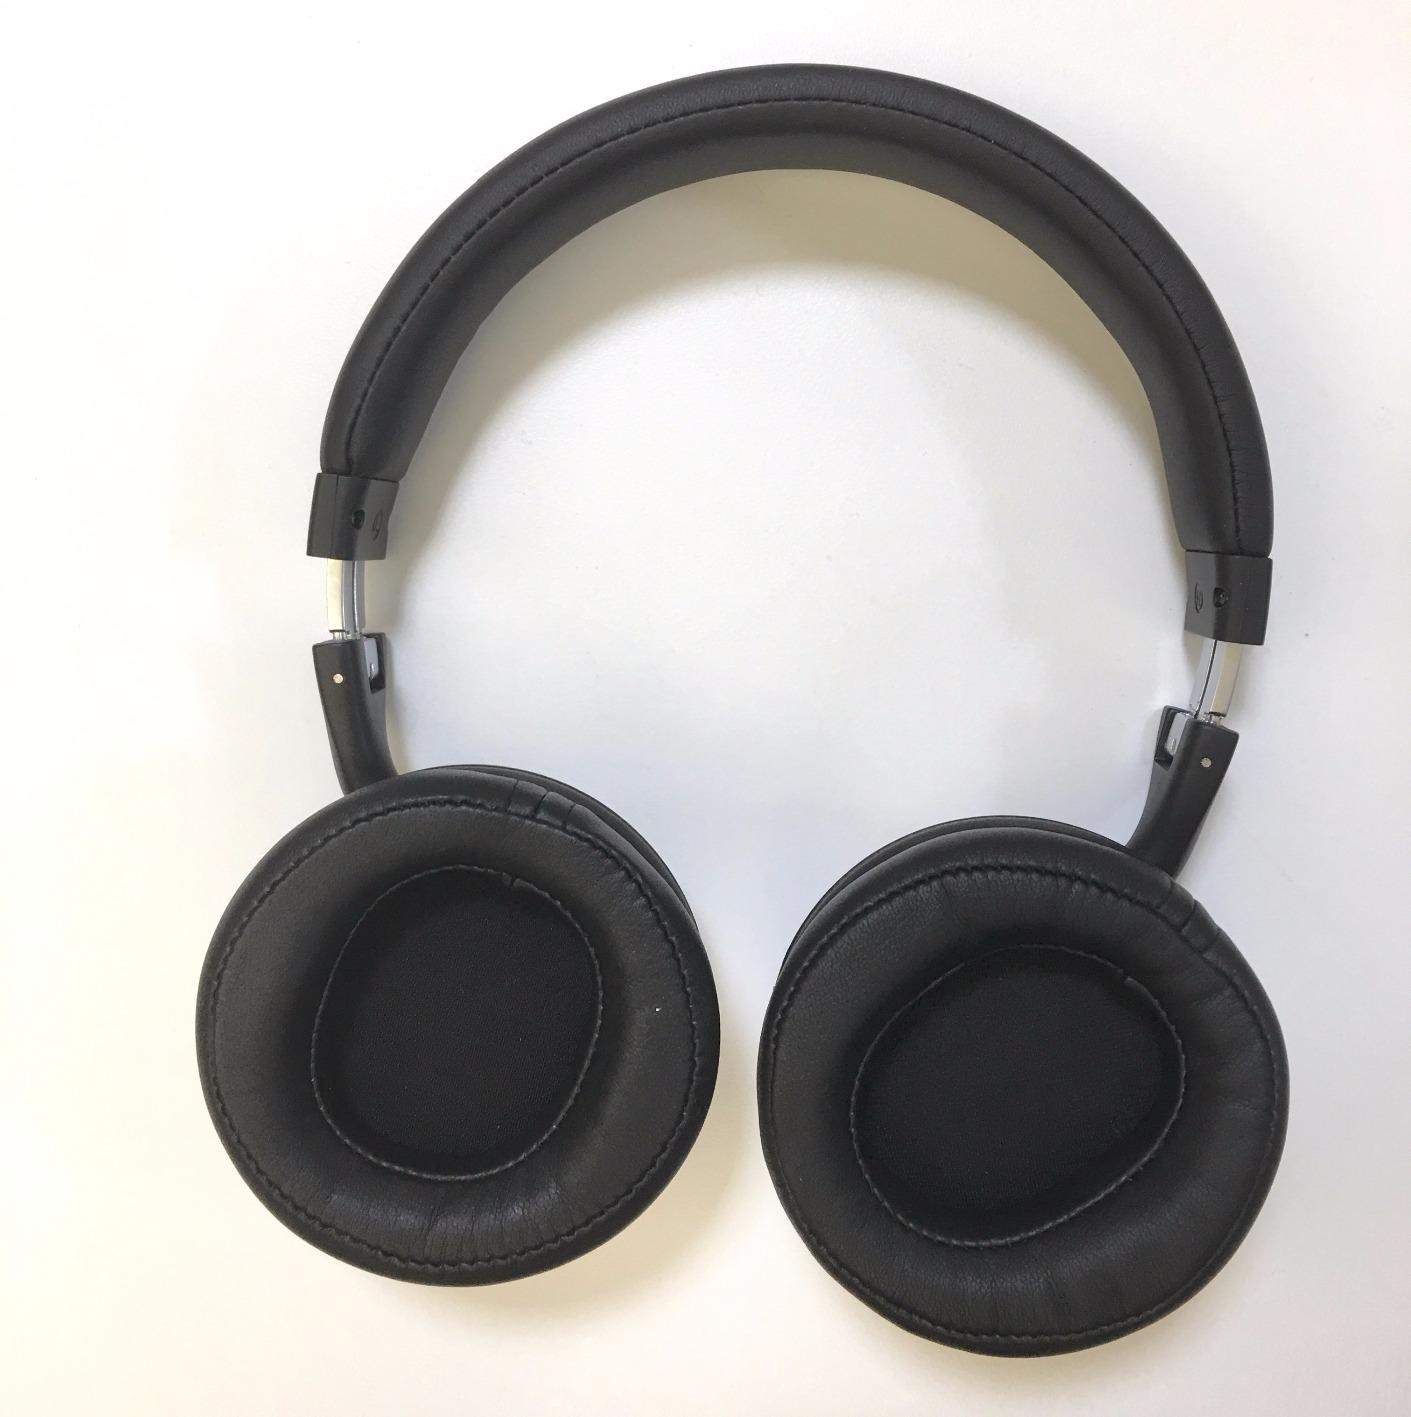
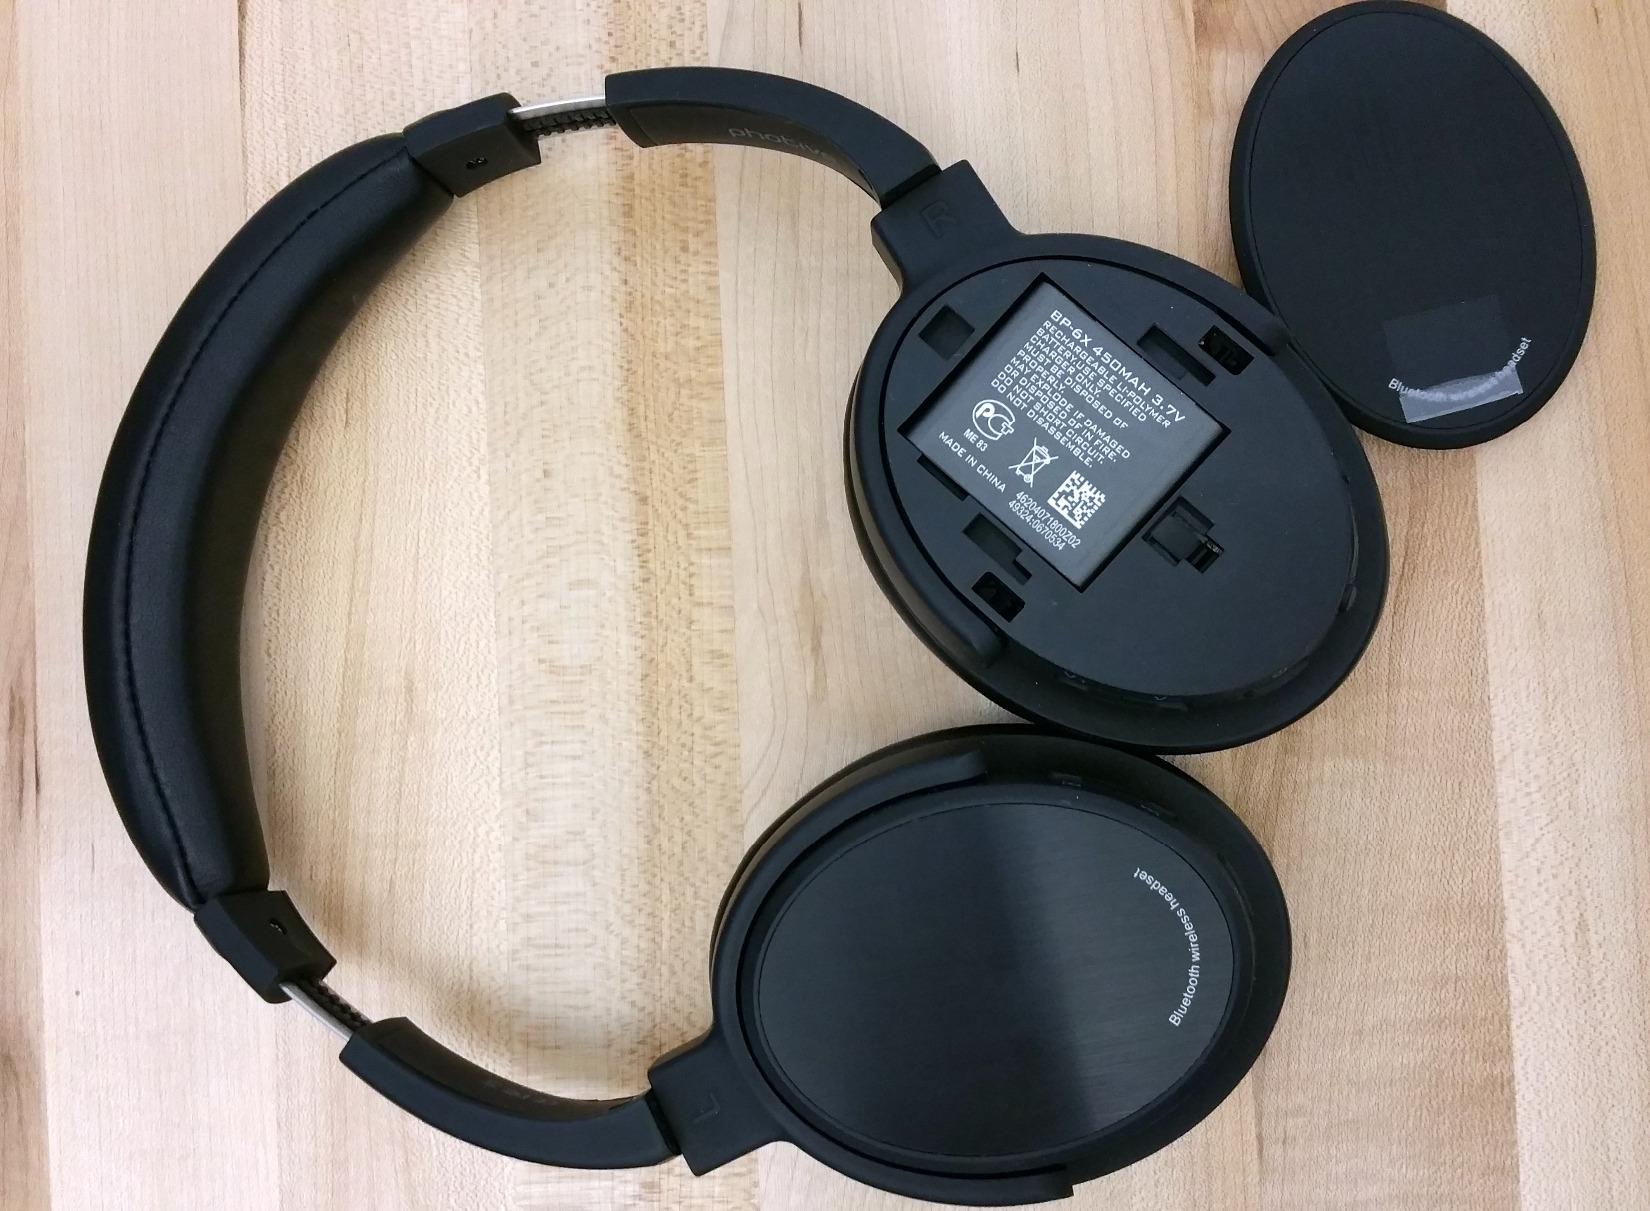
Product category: headphones
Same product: no